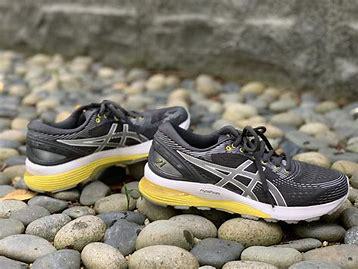
Brand: Asics
Model: Gel Nimbus 21